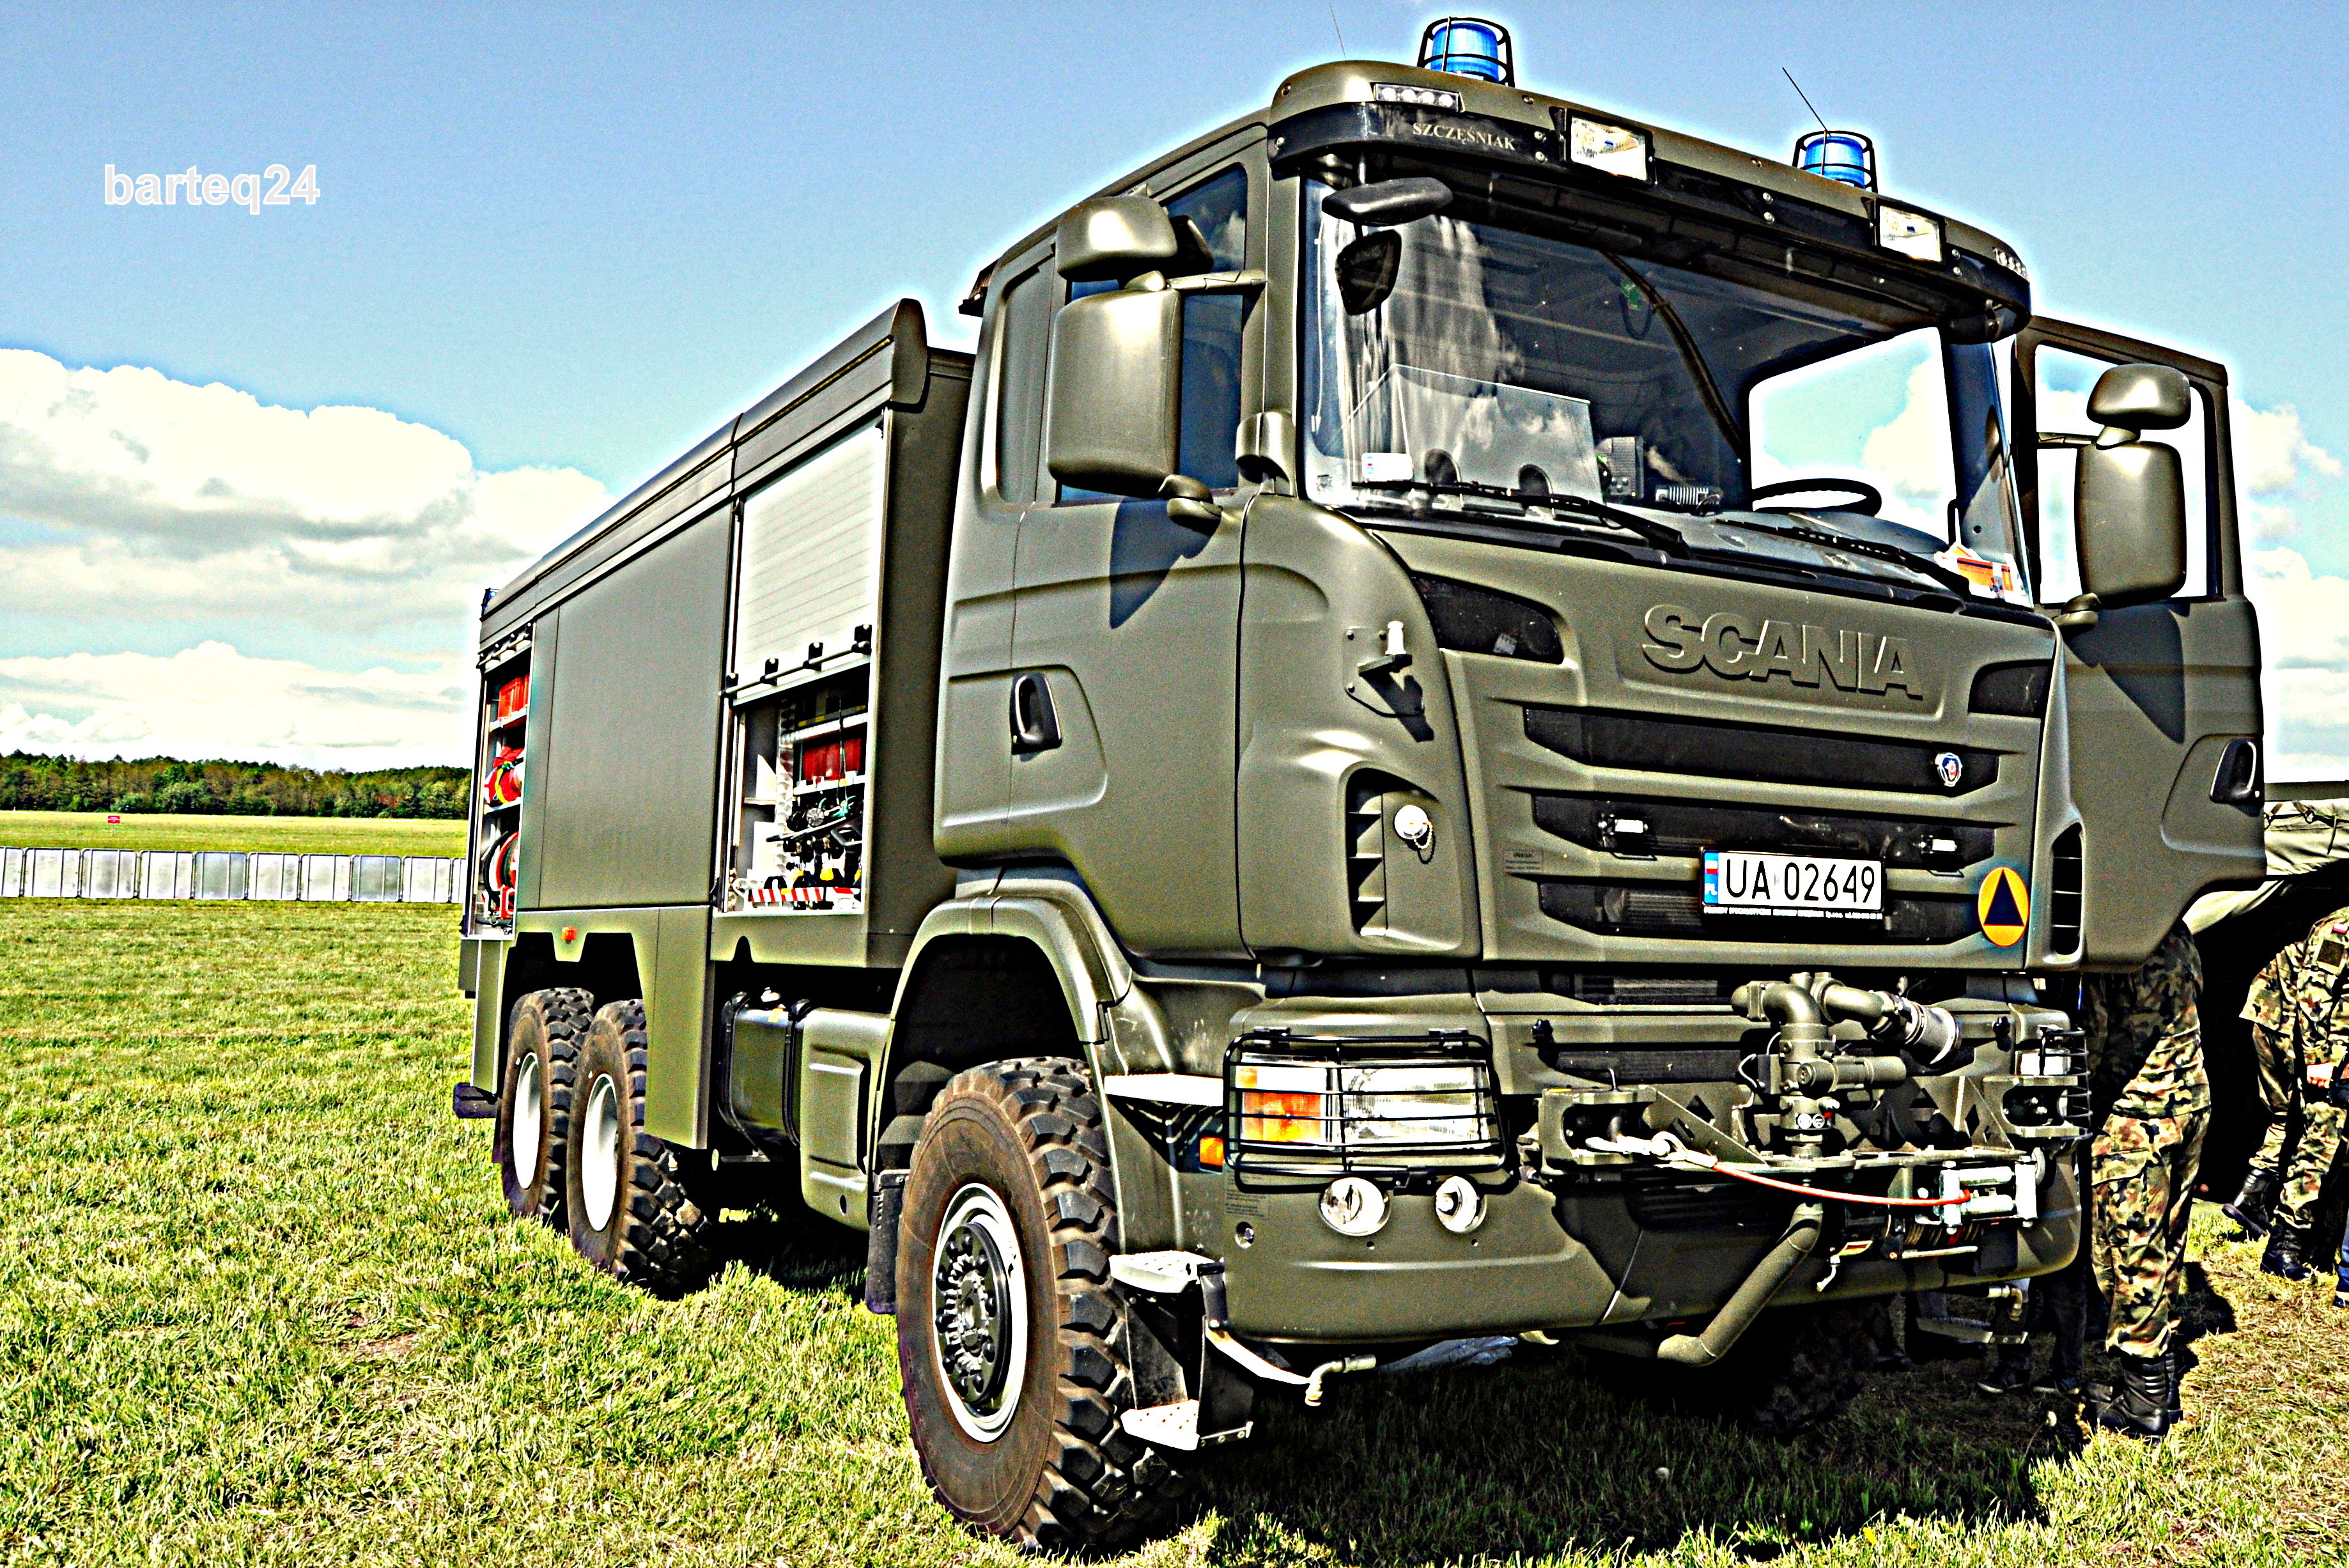
transport, europe, truck, vehicle, motor vehicle, bumper, poland, fireengine, polska, mazovia, mazowsze, epmm, polishairforce, commercial vehicle, mi skmazowiecki, scania, land vehicle